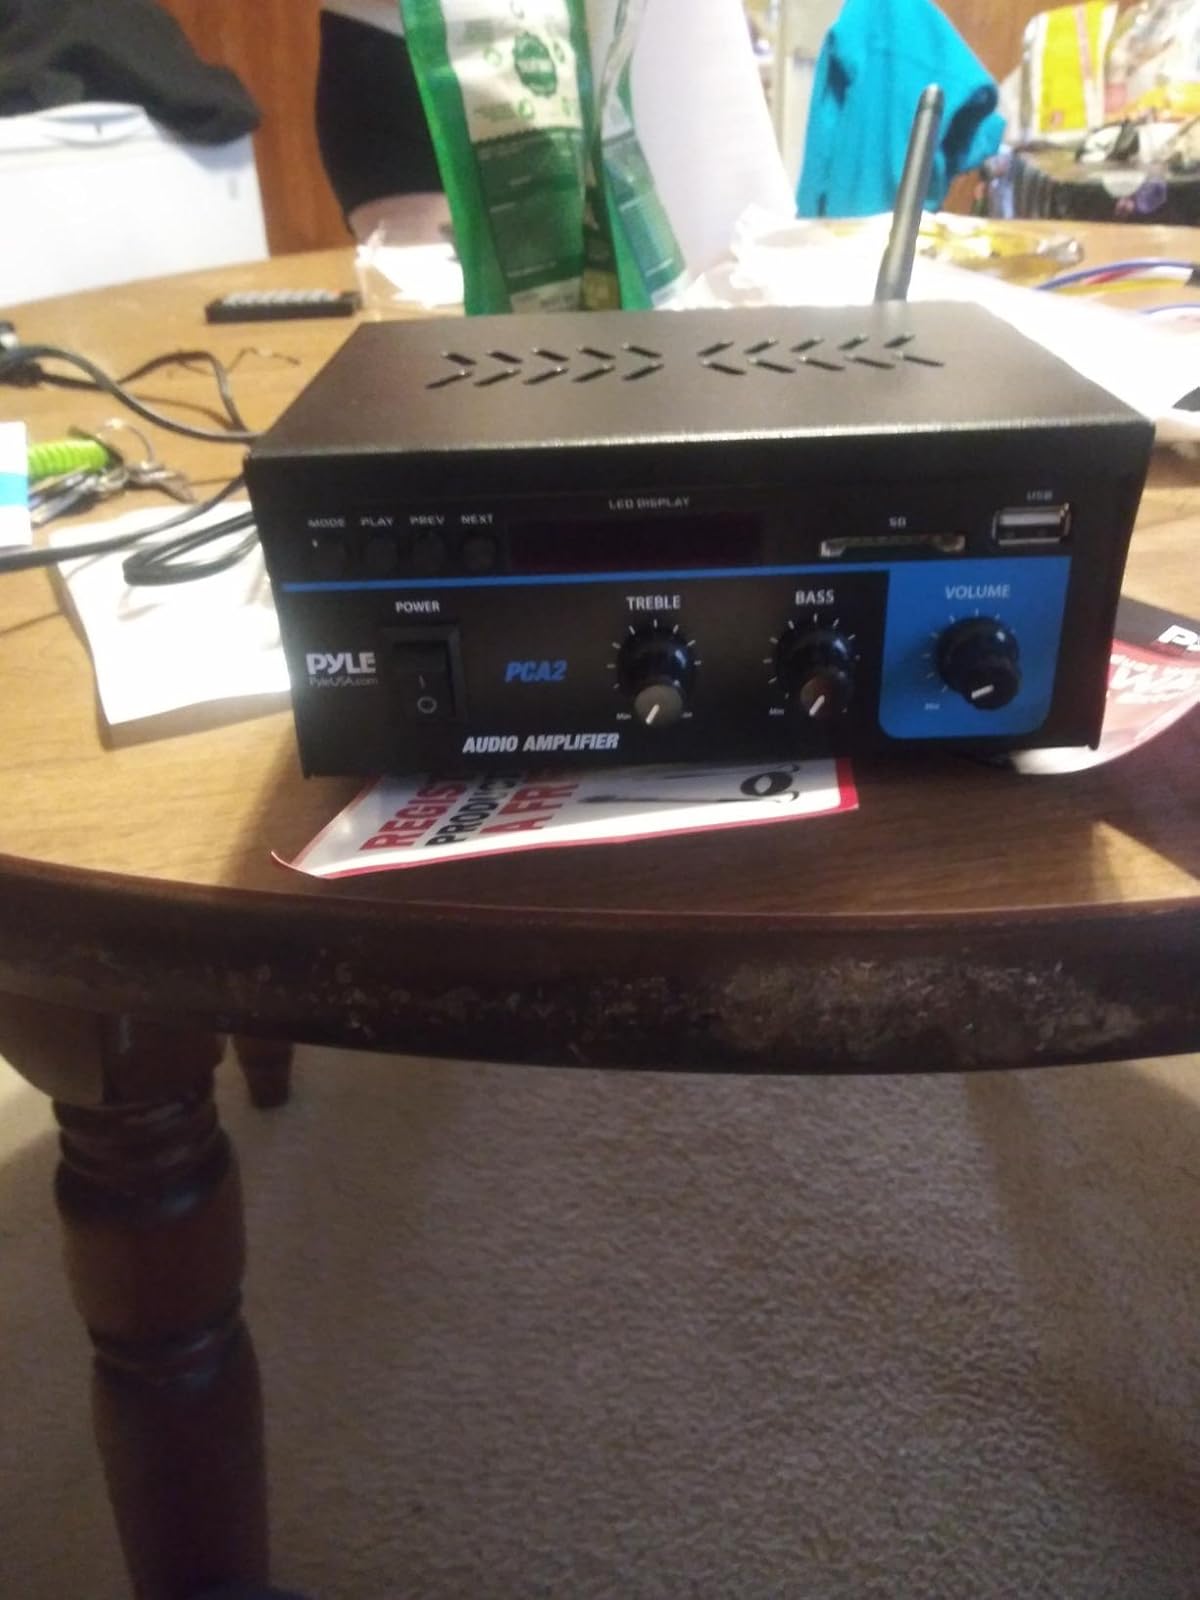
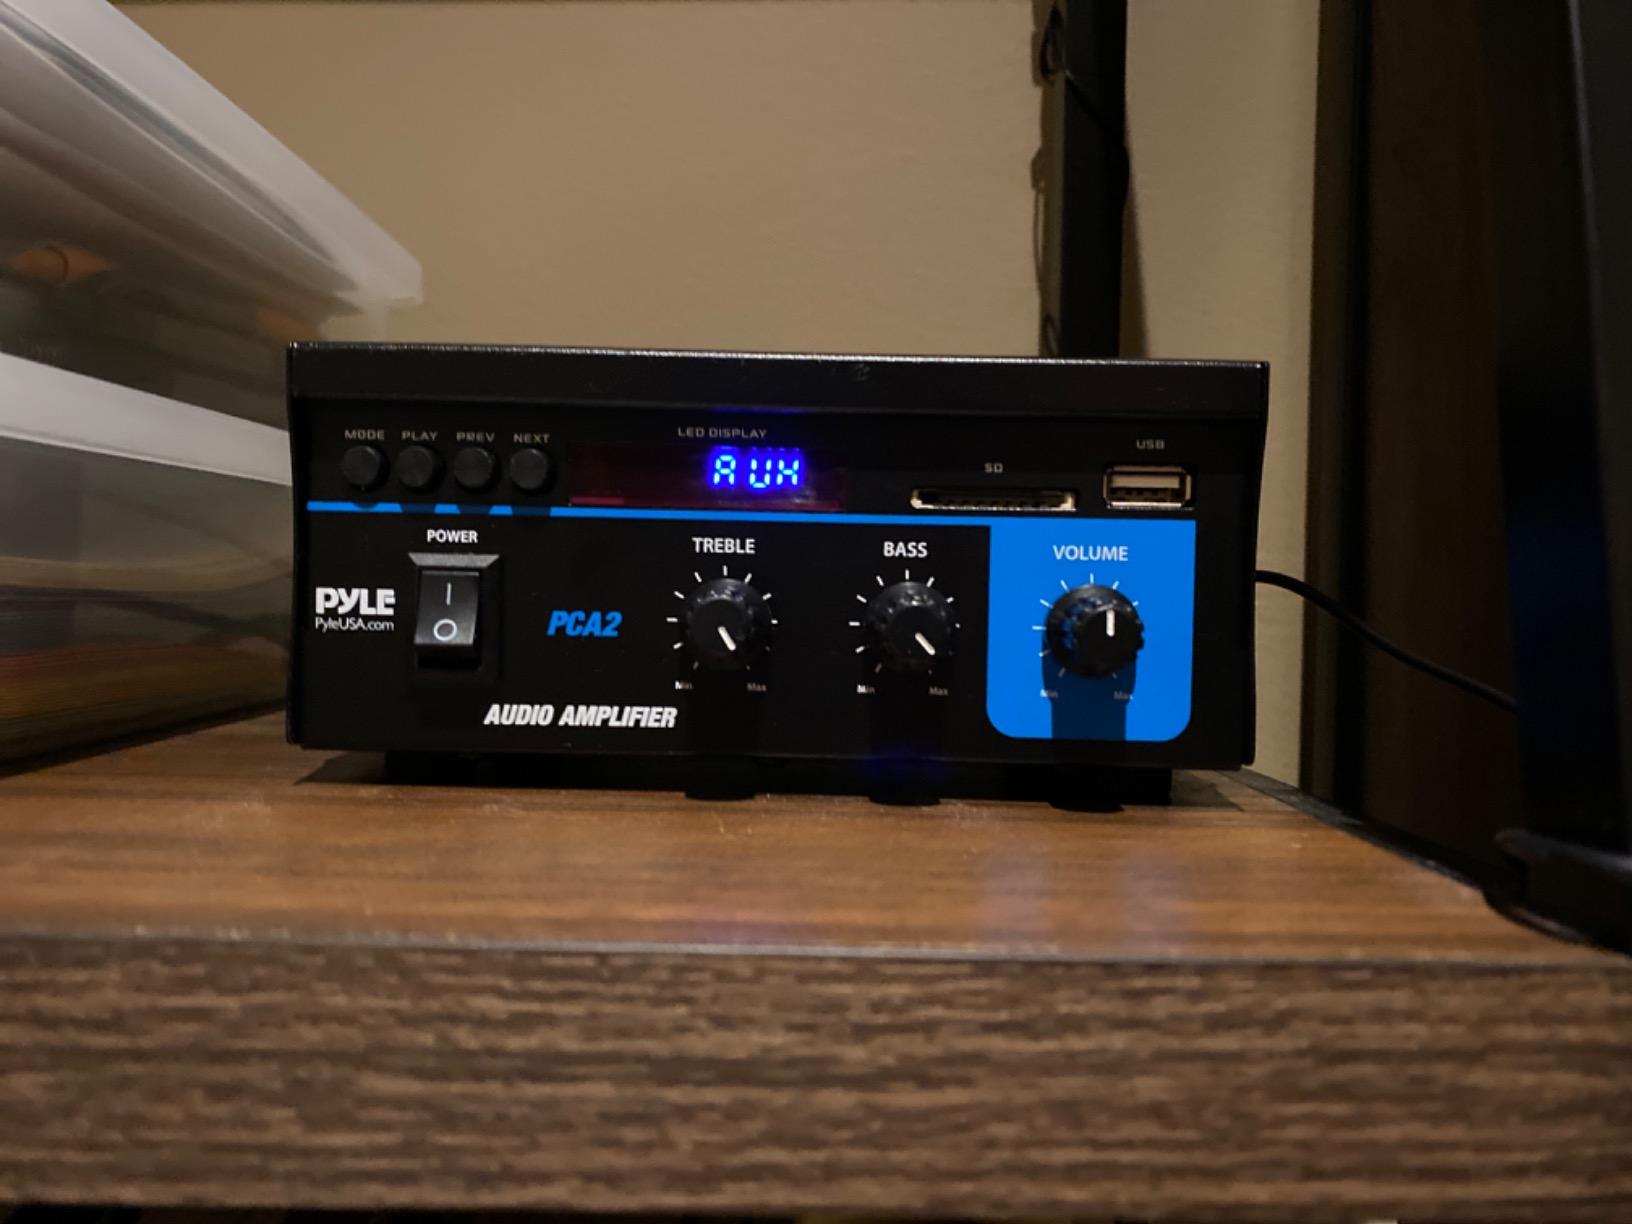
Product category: speaker
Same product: yes